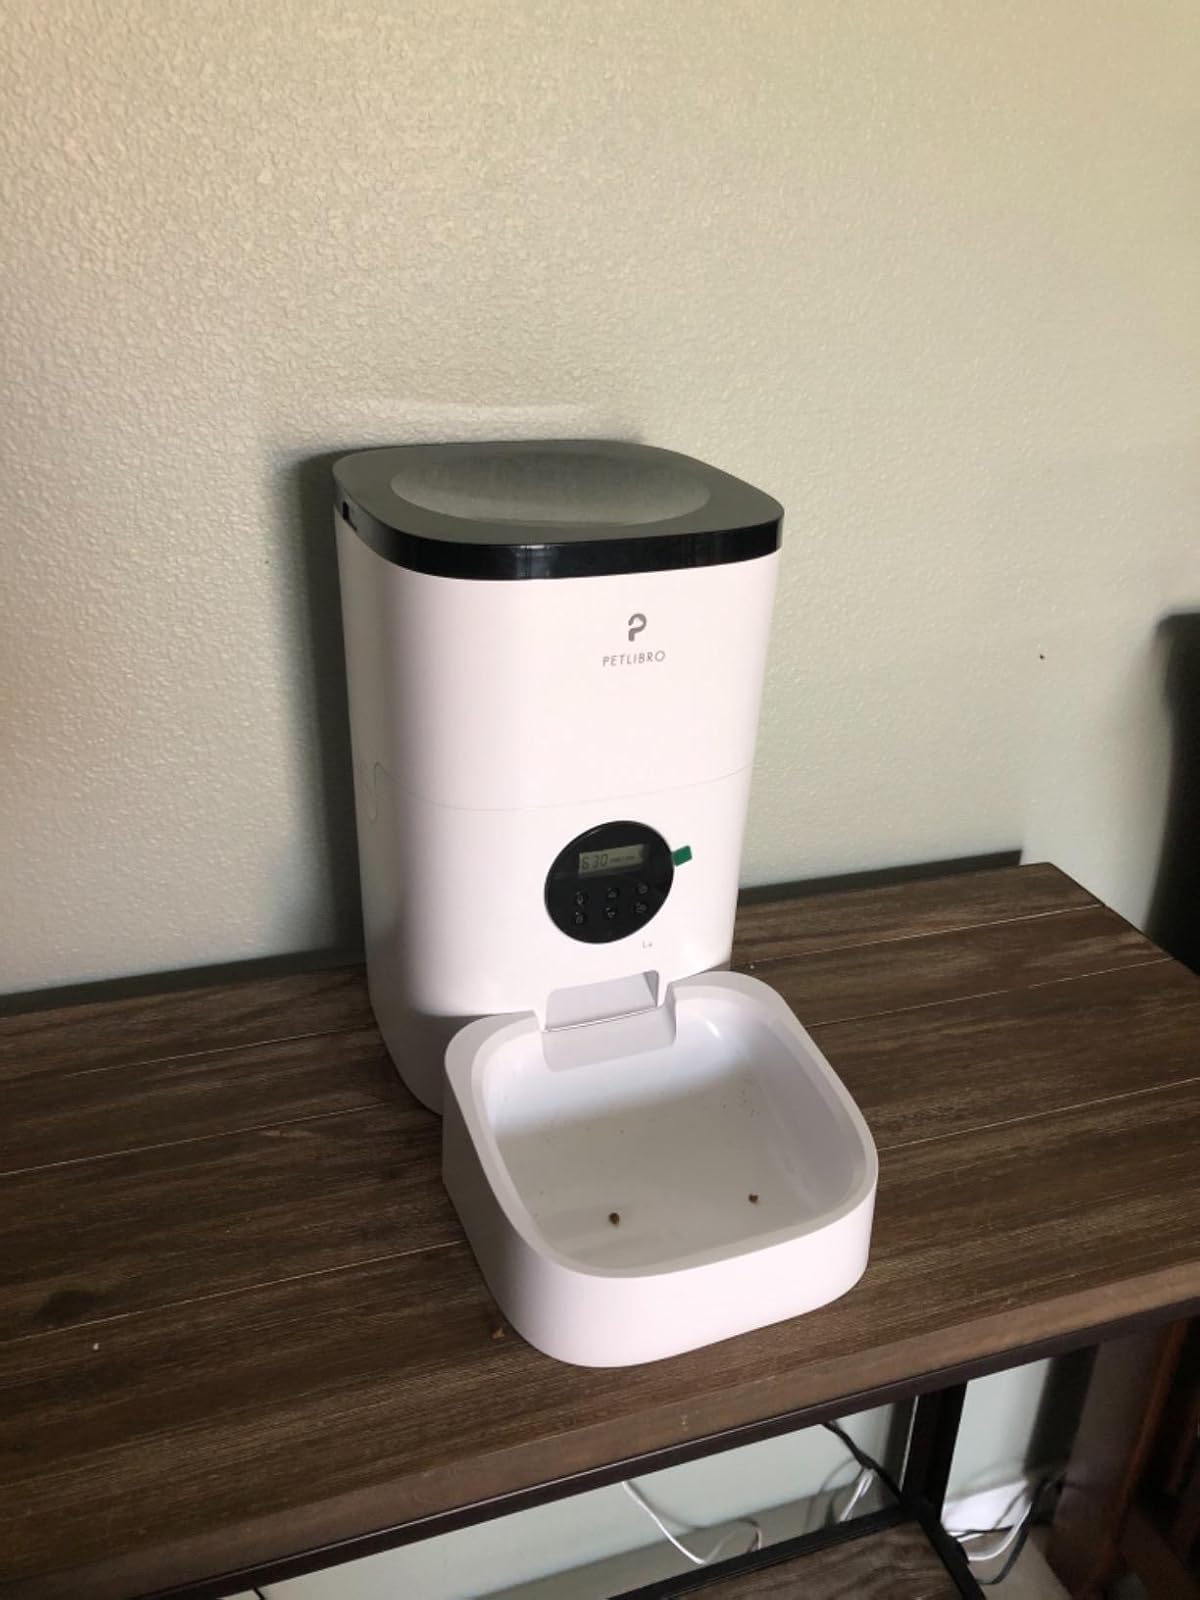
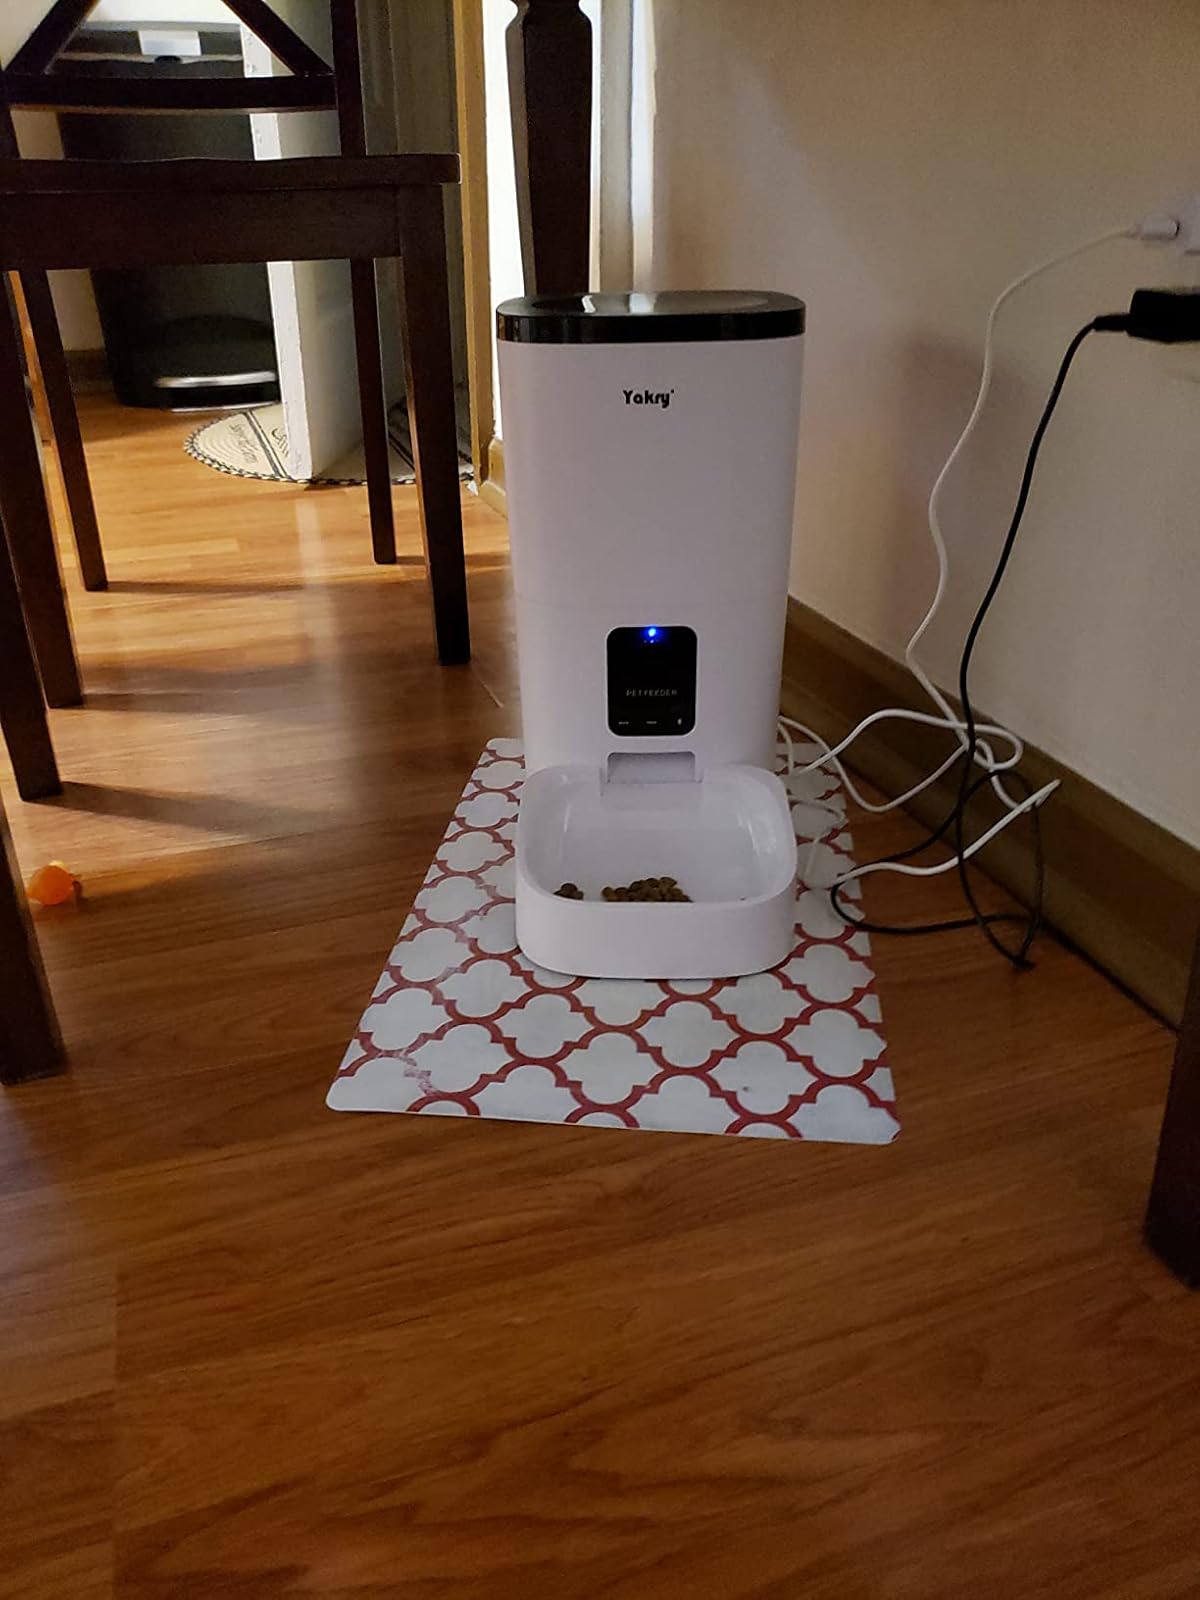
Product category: items_feeder
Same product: no